Question: Please indicate a possible affordance area of the bed that can be used for sitting on
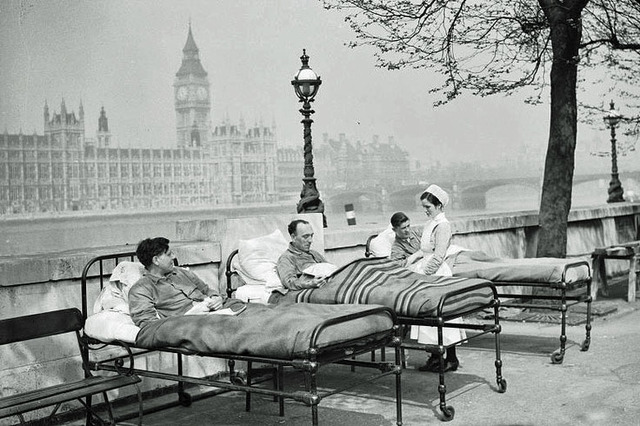
Answer: [237.5, 259, 490.5, 317]